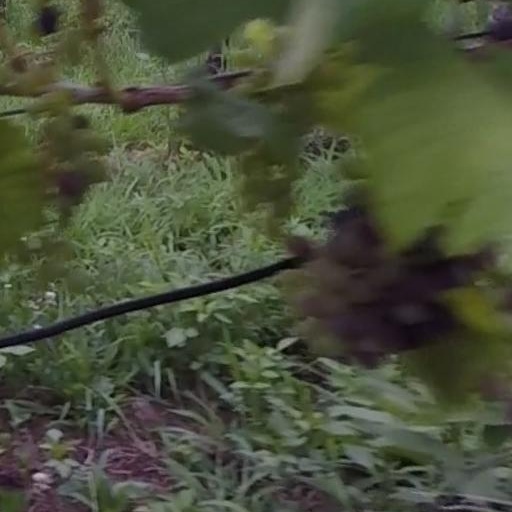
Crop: grape